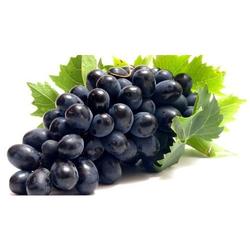
Label: Grapes